Rugby union in Czechoslovakia

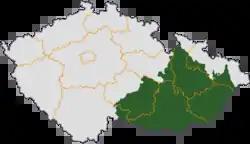
Moravia in relation to the current regions of the Czech Republic.

Josef Rössler-Ořovský, who introduced a number of sports in the then Czechoslovakia, among others skiing and tennis, was originally credited with starting rugby as well back in 1895. He went to England and brought back a rugby ball with him. Efforts were made to play the game at the Czech Yacht Club, but a public struggle ensued, and rugby subsequently never really caught on.